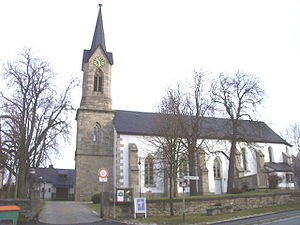
Sparneck / Geografi / Inddeling
Kirken St. Veit
Sparneck er en købstad i Landkreis Hof i den nordøstlige del af den bayerske regierungsbezirk Oberfranken i det sydlige Tyskland. Den er administrationsby for Verwaltungsgemeinschaft Sparneck.